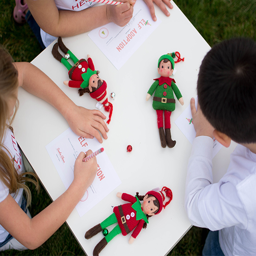
elf - inspired by this